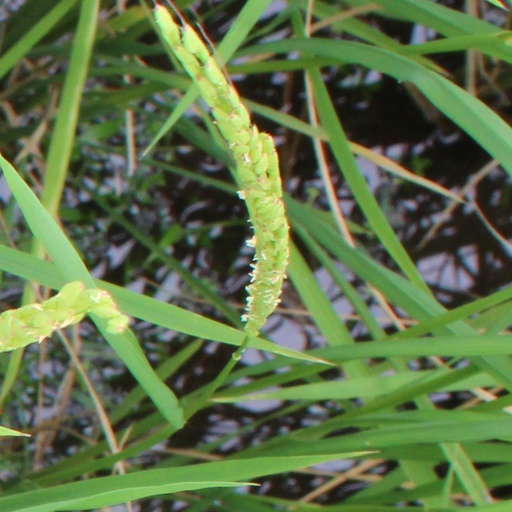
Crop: rice